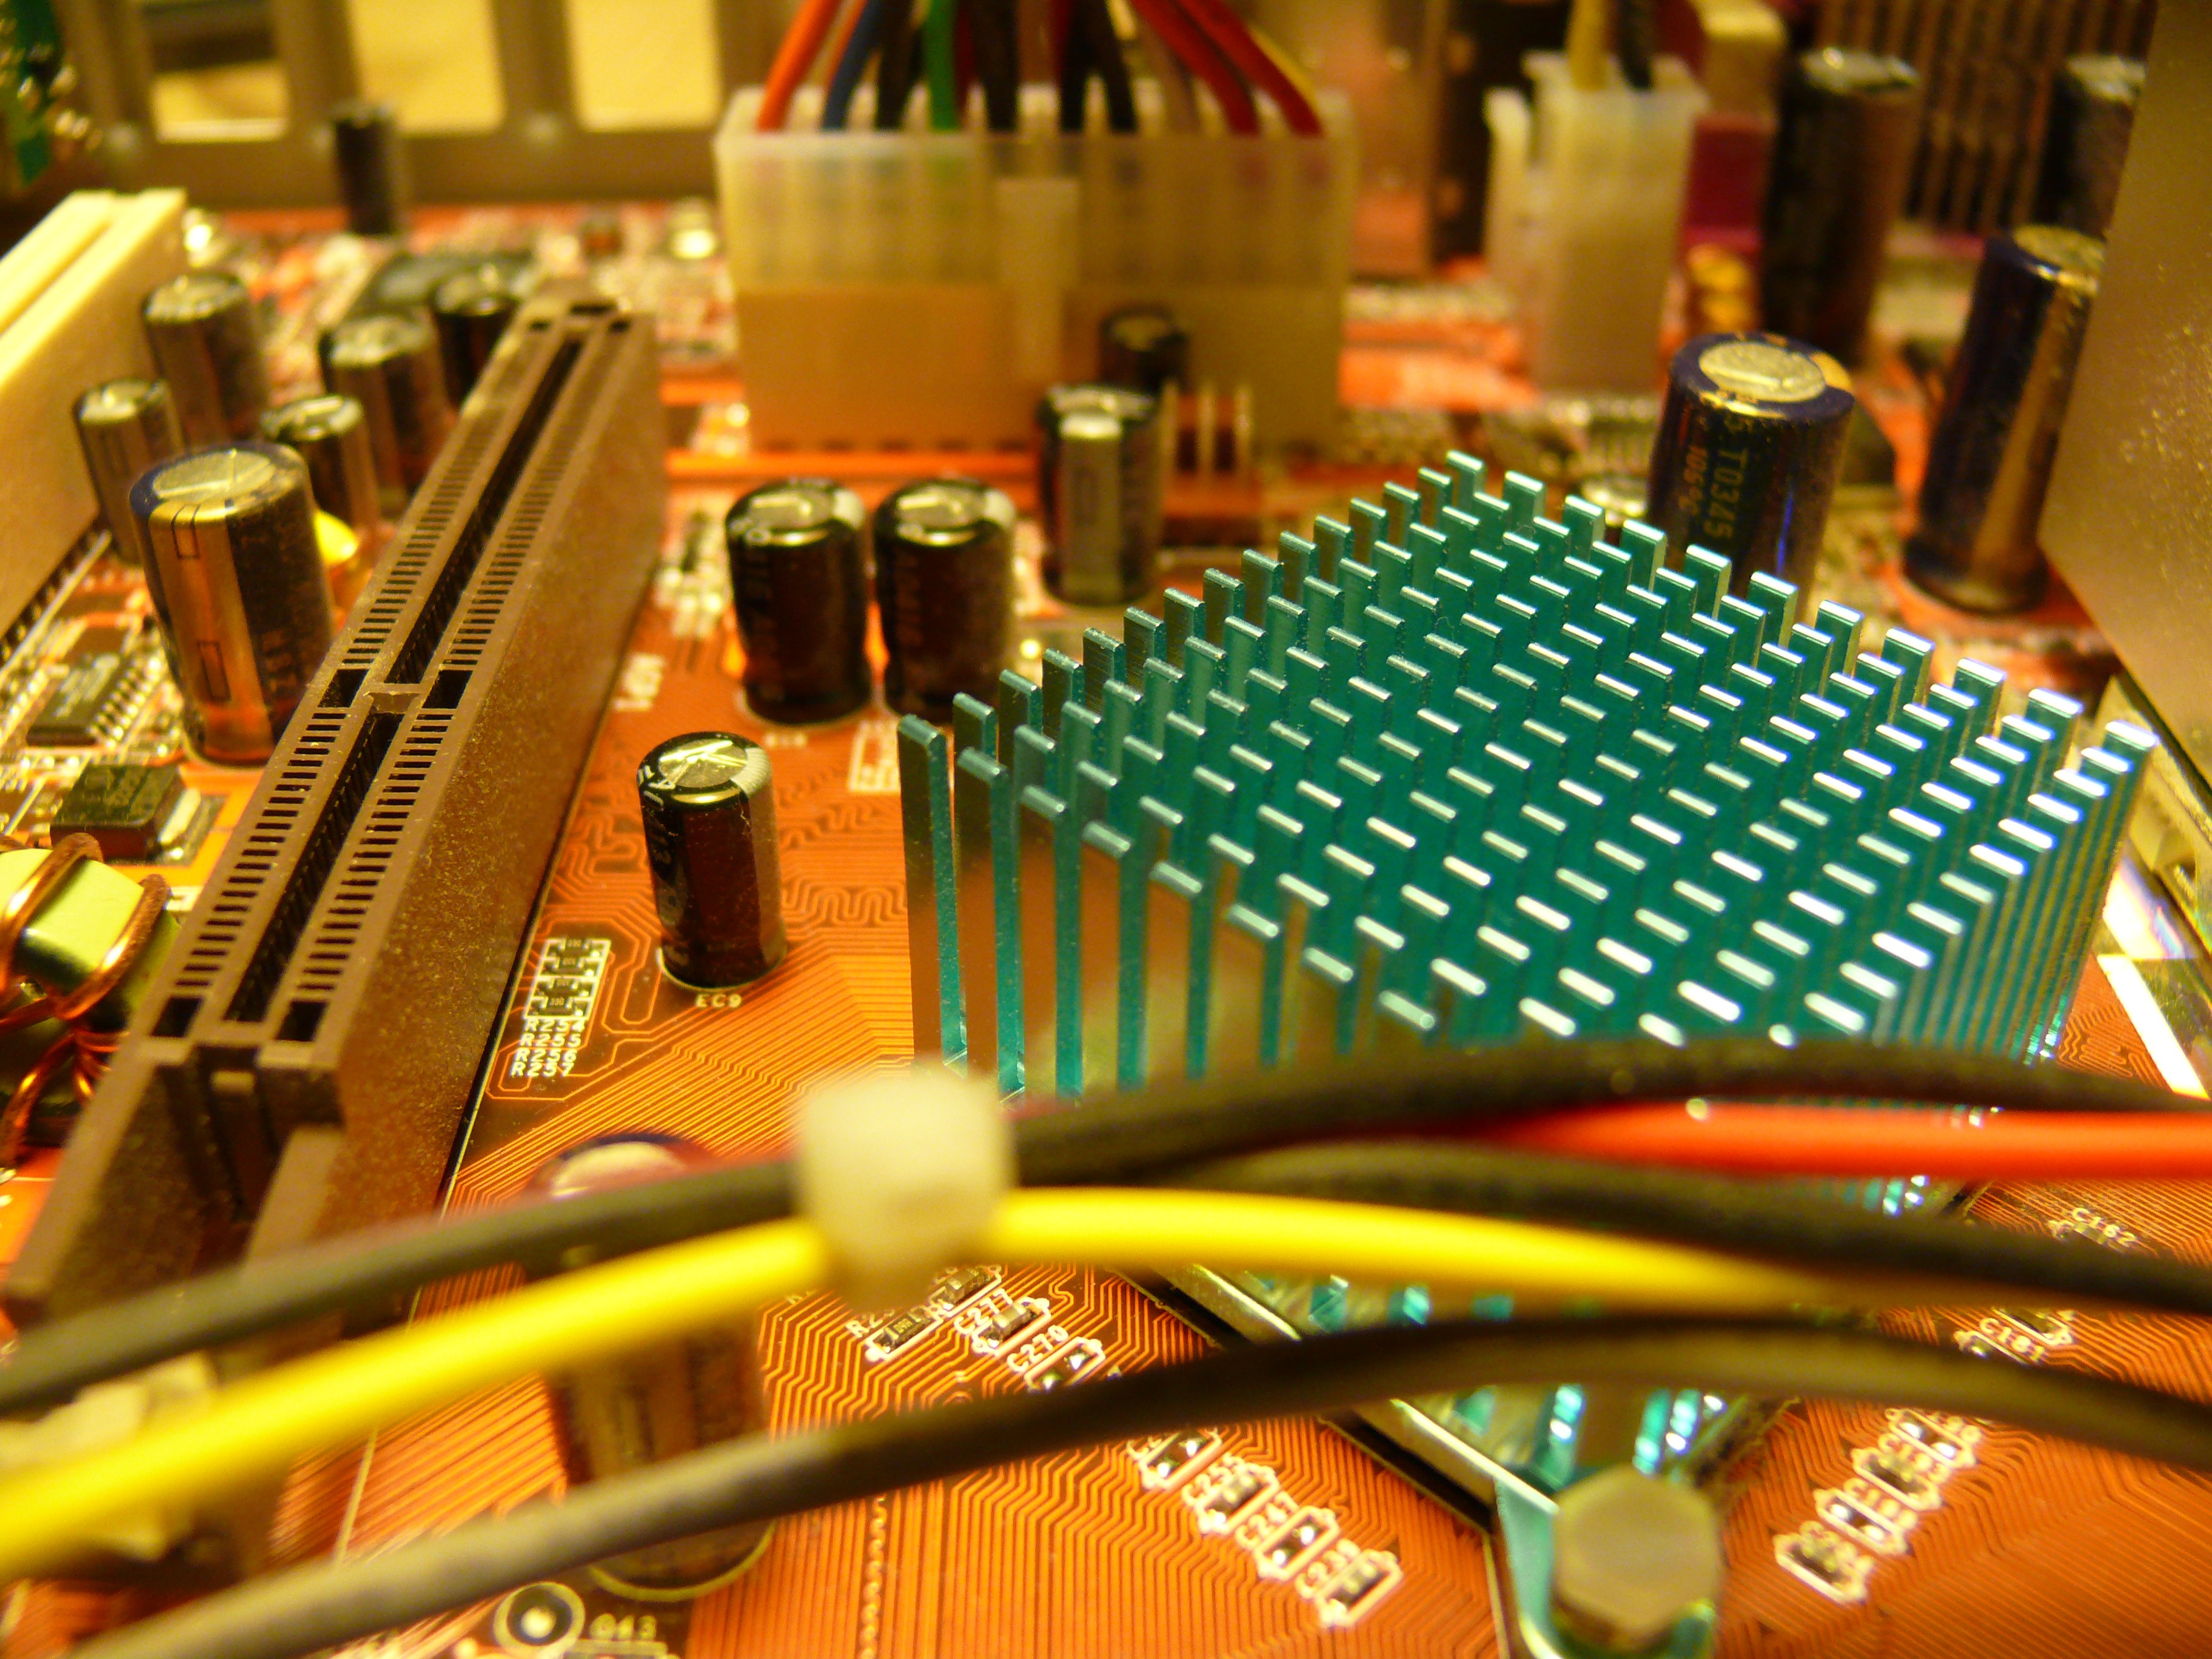
computer, toy, pc, ram, data, processor, gigabytes, personal computer hardware